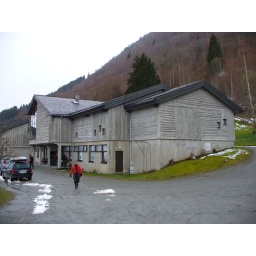
The main building of Voss Folkemuseum has intentionally been made to have wooden structures in its concrete walls.